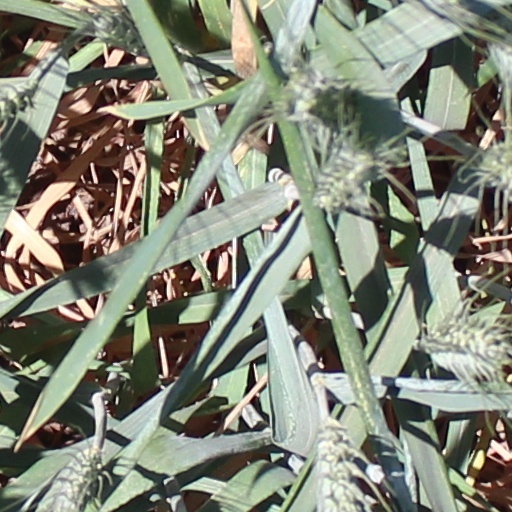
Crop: wheat